Causes of World War I

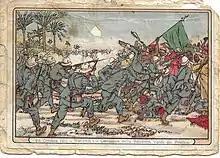
Postcard of the Italo-Turkish War (1911–1912).

The Serbian government, having failed to get Albania, now demanded for the other spoils of the First Balkan War to be reapportioned, and Russia failed to pressure Serbia to back down. Serbia and Greece allied against Bulgaria, which responded with a pre-emptive strike against their forces and so began the Second Balkan War. The Bulgarian army crumbled quickly after the Ottoman Empire and Romania joined the war.